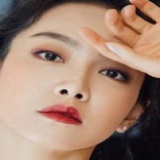
diễn viên Tống Thiến (Victoria)